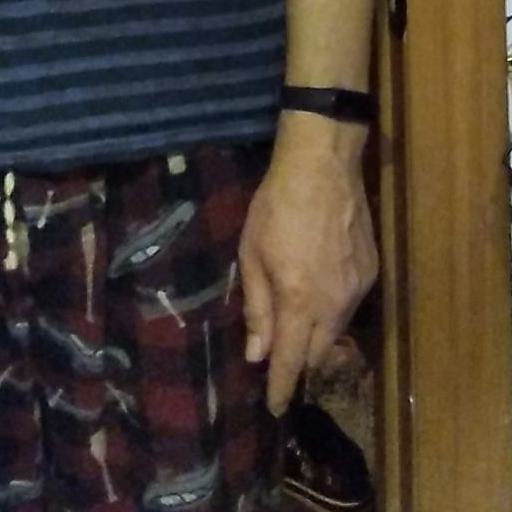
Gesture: no_gesture